Miyamura Station

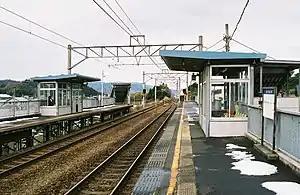
Miyamura Station, August 2007

is a passenger railway station in located in the city of Miyazu, Kyoto Prefecture, Japan, operated by the private railway company Willer Trains (Kyoto Tango Railway).